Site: brandenburg
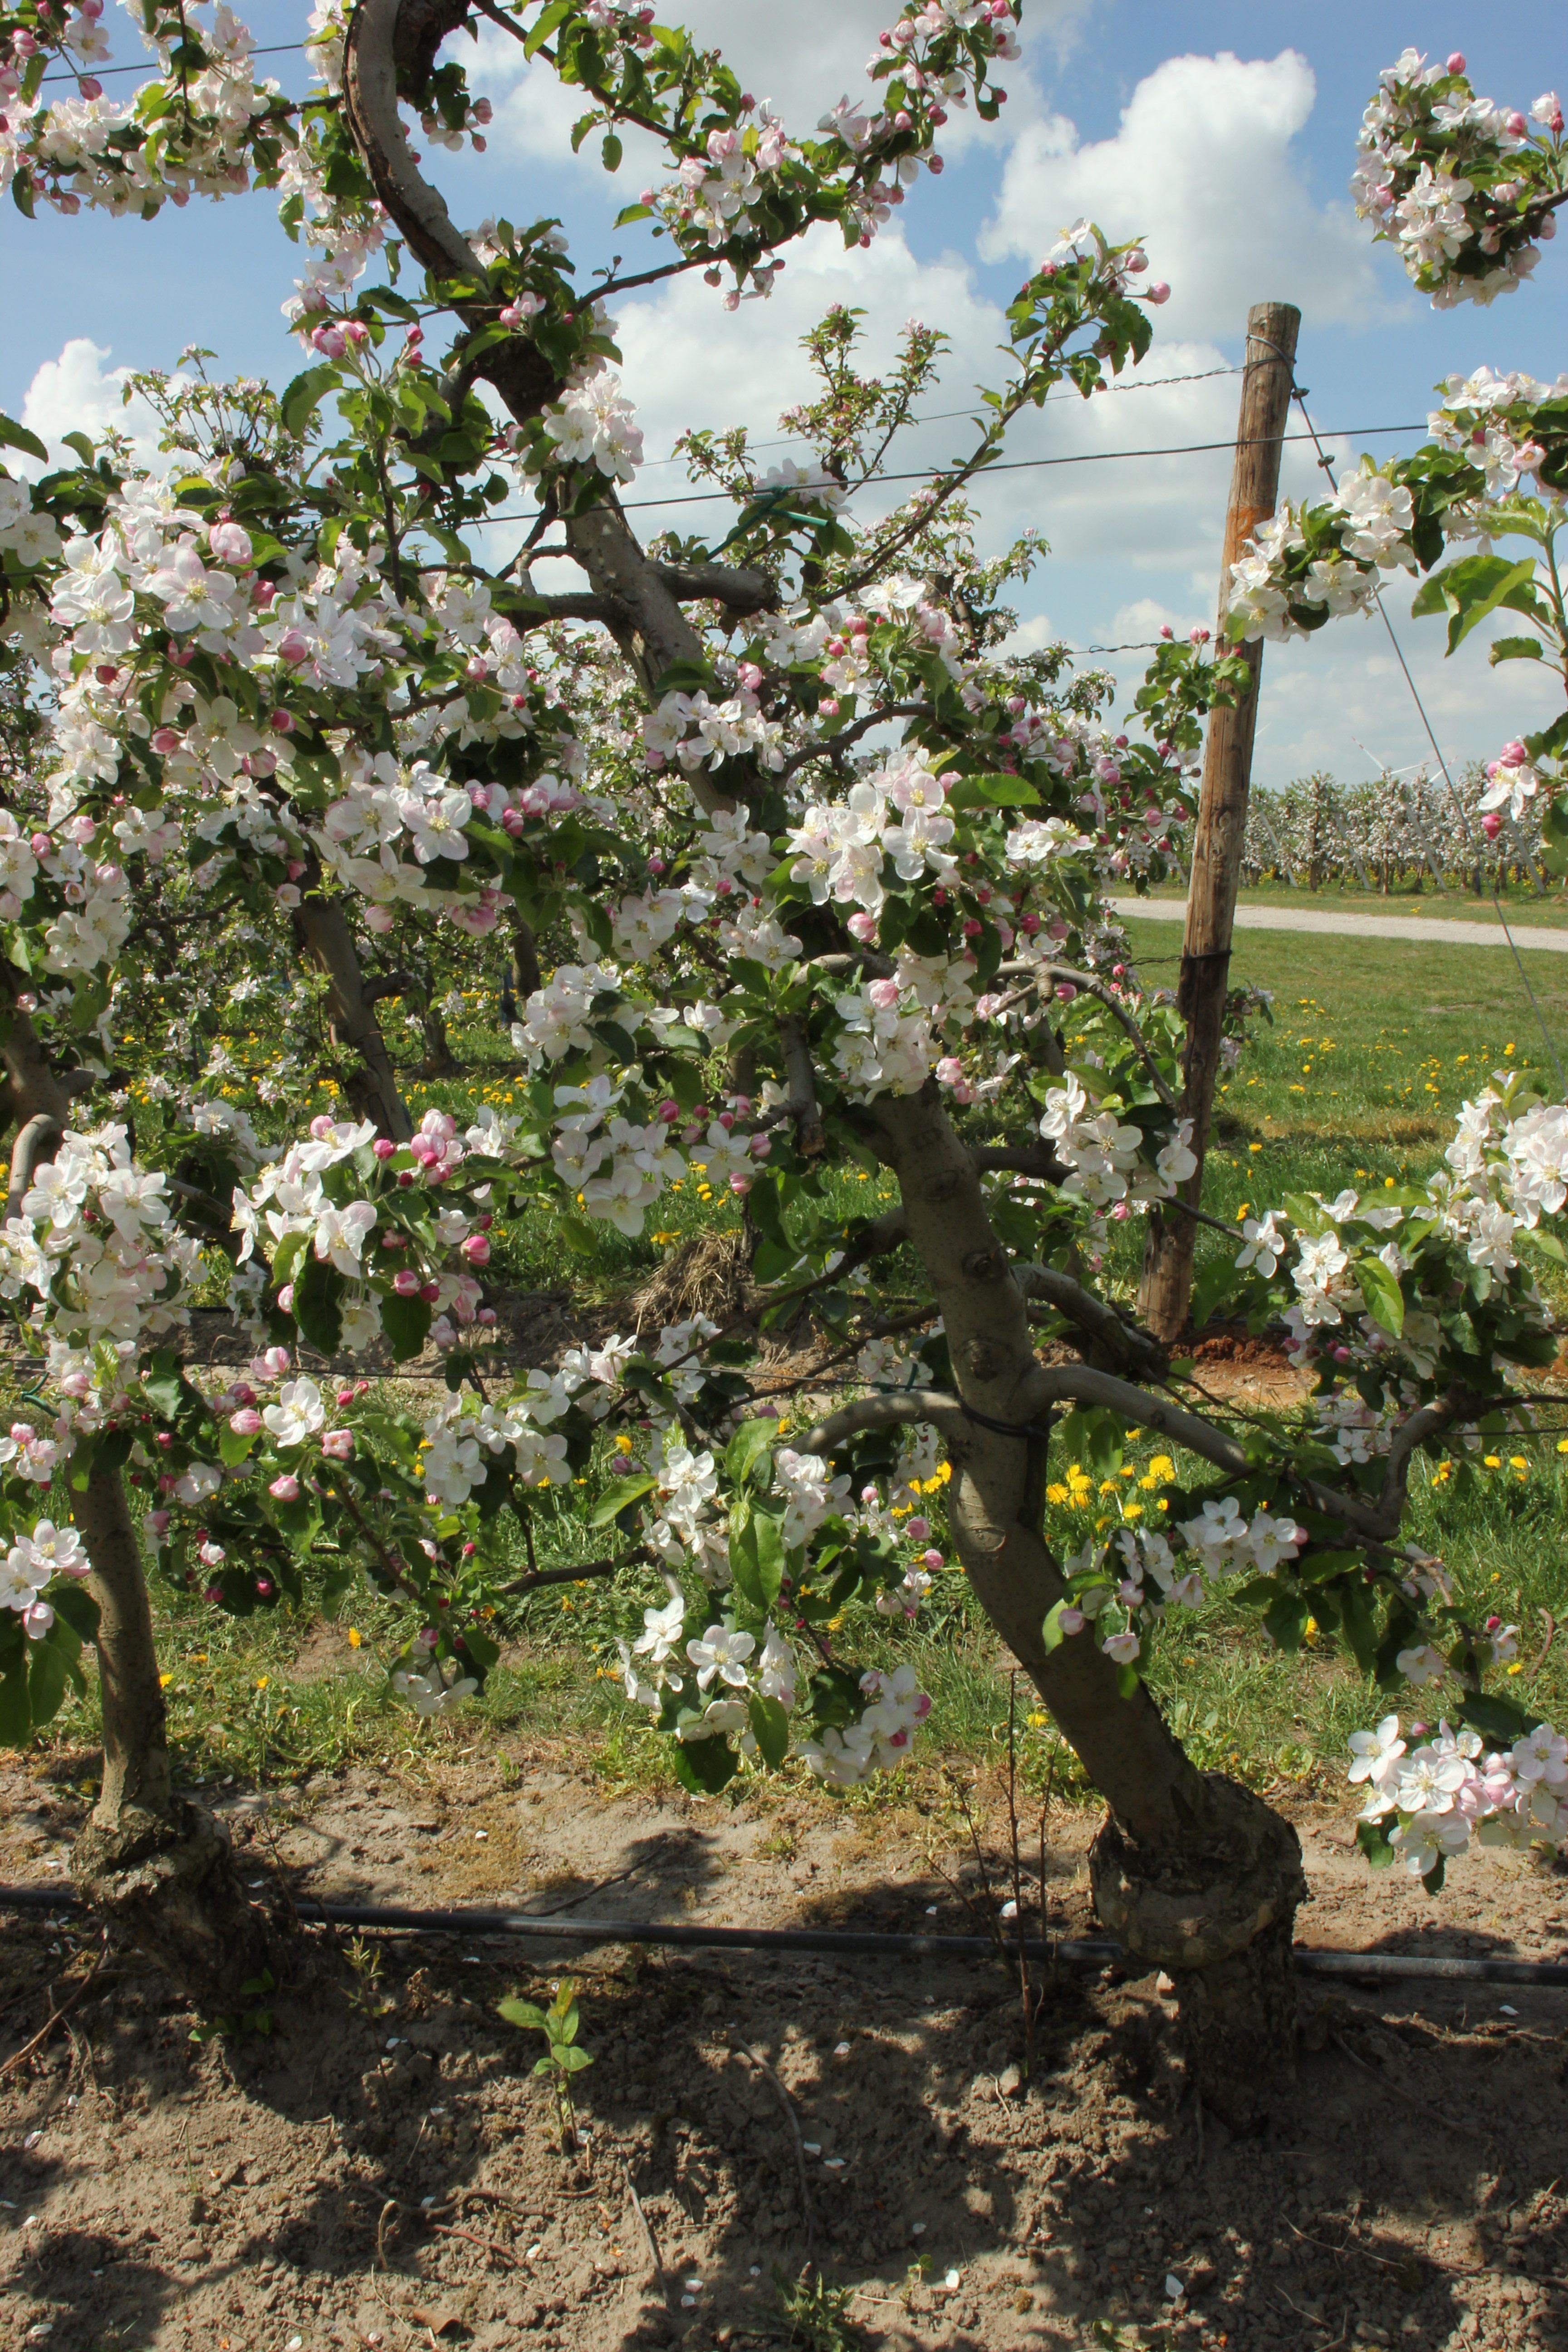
Growth stage (BBCH 65): Flowering